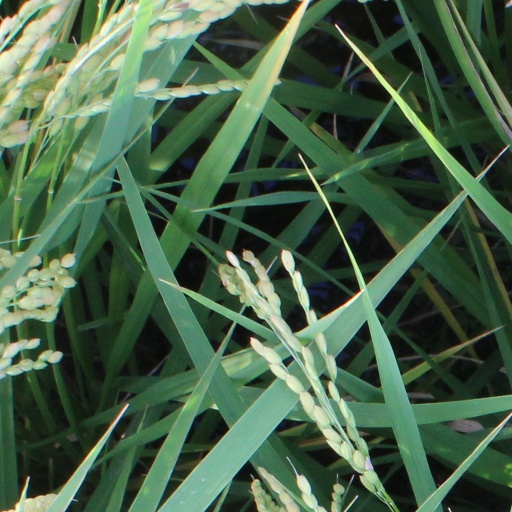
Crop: rice